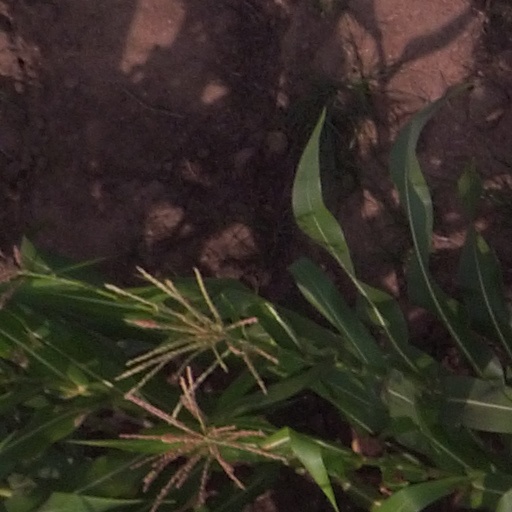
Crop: maize; corn